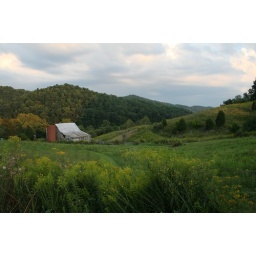
barn in a field